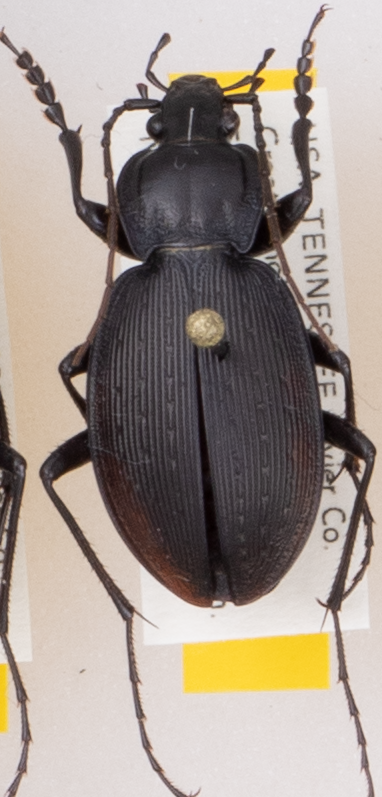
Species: Carabus goryi
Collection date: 2017-05-16
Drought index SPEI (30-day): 1.012
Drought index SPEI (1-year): -1.314
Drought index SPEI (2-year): -0.556